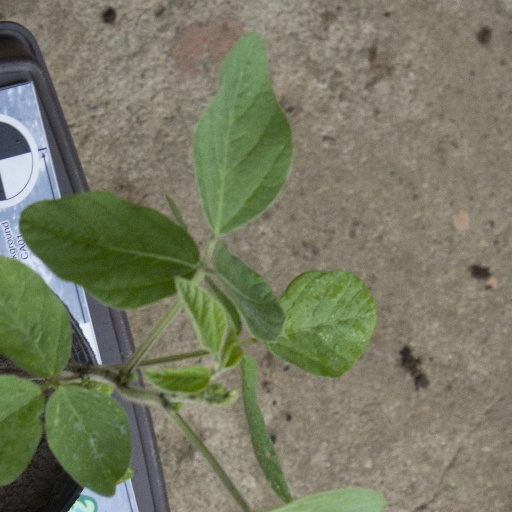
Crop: soybean